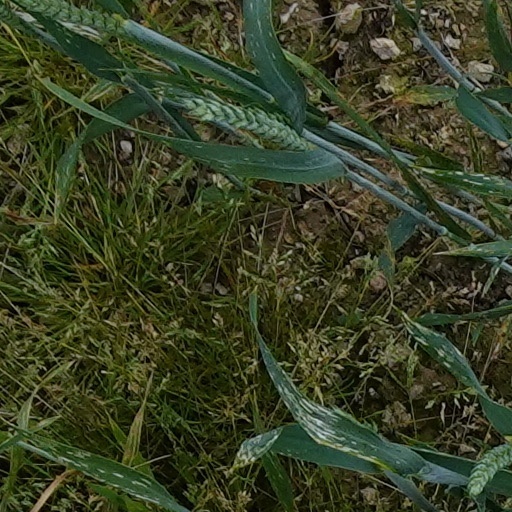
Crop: wheat